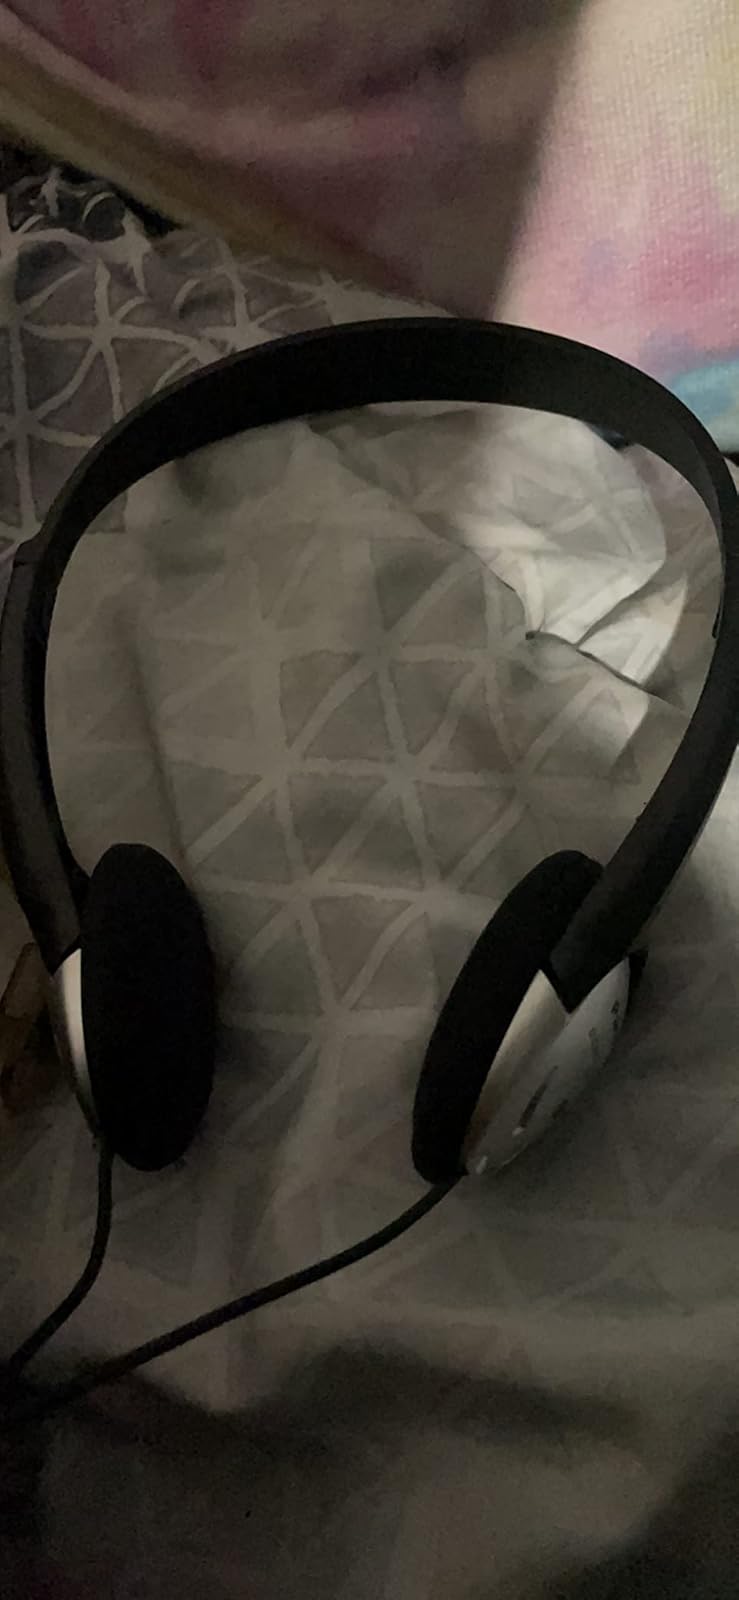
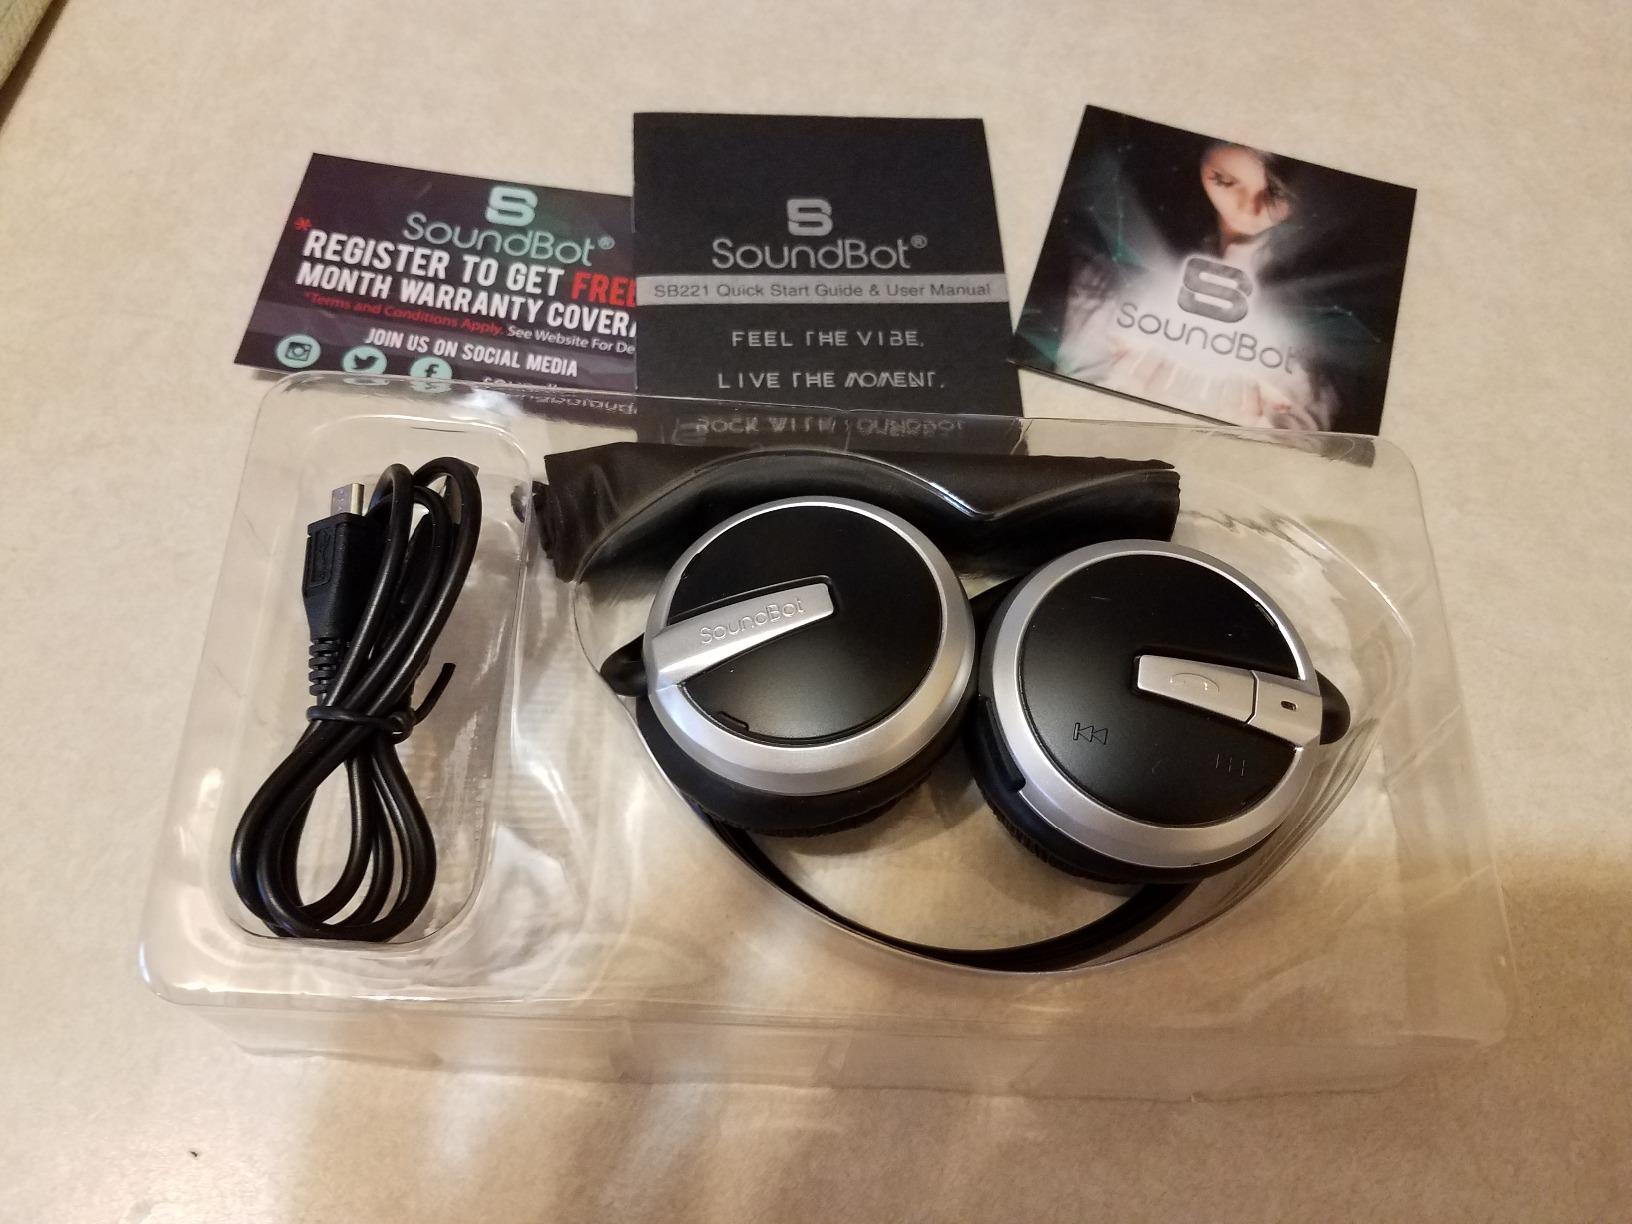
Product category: headphones
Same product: no